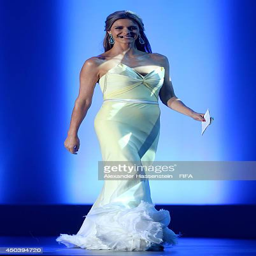
actor on stage during ceremony